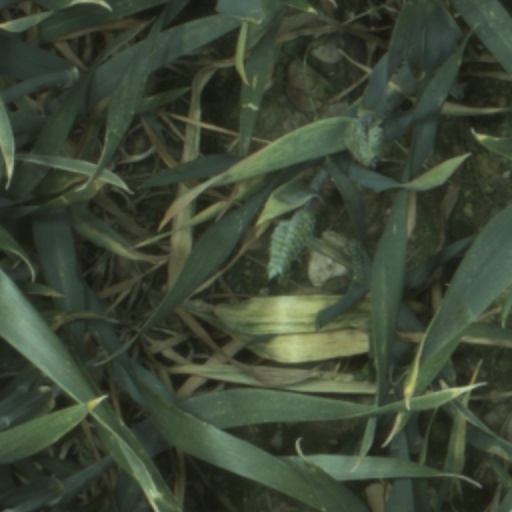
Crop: wheat